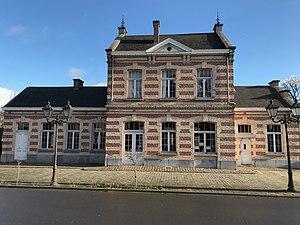
station ferroviaire
Cette page reprend une partie des bâtiments remarquables se trouvant sur le trajet de la ligne 8 du tramway de Bruxelles.
La gare de Watermael, est une gare ferroviaire belge de la ligne 161 de Schaerbeek à Namur, située sur le territoire de la commune de Watermael-Boitsfort en Région de Bruxelles-Capitale.